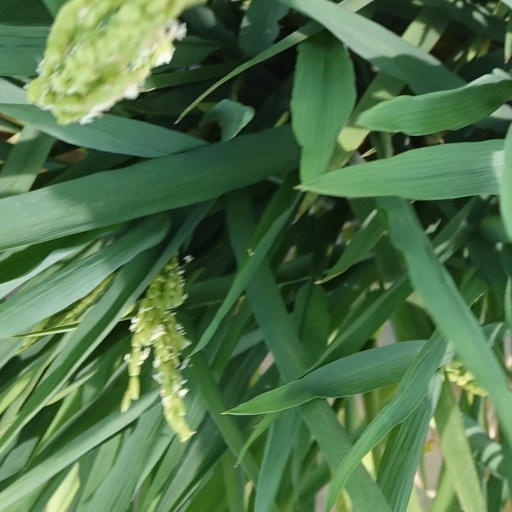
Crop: rice